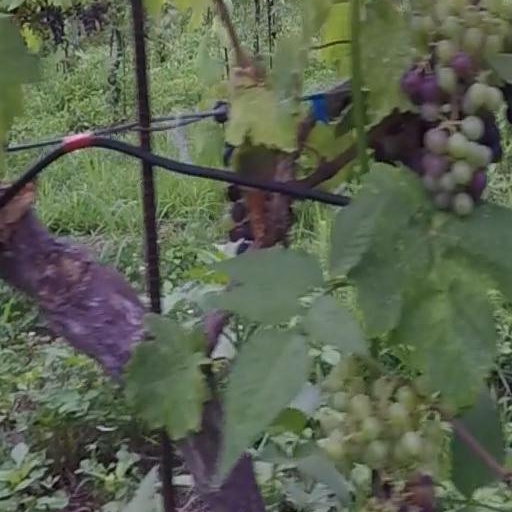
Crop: grape